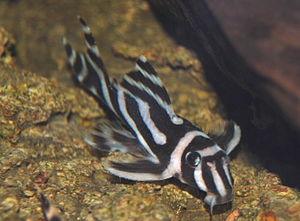
Le pléco-zèbre, pléco zebré ou L-46 est une espèce de poissons de la famille des Loricariidés.
Le barrage de Belo Monte est un barrage sur le Rio Xingu, dans l'État fédéral du Pará au Brésil. Il a fait l'objet de longues controverses et le chantier a été plusieurs fois interrompu sur décision de la justice. Le barrage a démarré et a fonctionné à partir de 2016, pour être inauguré en 2019 après l'installation des dernières turbines.
Les siluriformes forment un ordre regroupant les poissons-chats et les silures, il compte environ le quart des espèces de poissons d'eau douce. Ils sont nommés poissons-chats en référence à leurs barbillons, qui ressemblent aux moustaches d'un chat. Malgré leur nom commun, tous les poissons-chats ne sont pas pourvus de barbillons, les caractéristiques qui classent un poisson dans l'ordre des siluriformes sont, en fait, certaines caractéristiques du crâne et de la vessie natatoire.
Les Loricariidés forment la plus grande famille de poissons-chats, avec 1000 espèces connues et de nouvelles espèces décrites chaque année. Les Loricariidés proviennent des eaux douces du Costa Rica, du Panama, et des zones tropicales et subtropicales d'Amérique du Sud. On connaît des loricariidés dans toutes les eaux douces du Panama à l'Argentine. Ces poissons sont connus pour leur ventouse buccale, et les plaques osseuses couvrant leur corps. Plusieurs genres sont vendus sous le nom de plécos, notamment le pléco commun, et sont très populaires en aquariophilie.
Hypancistrus est un genre de poissons de la famille des Loricariidae, particulièrement prisé en aquariophilie. Le plus populaire d'entre eux est Hypancistrus zebra, qui a donné aux représentants du genre leur nom commun de "Plécos zébrés".
L'endémisme caractérise la présence naturelle d'un groupe biologique exclusivement dans une région géographique délimitée. Ce concept, utilisé en biogéographie, peut s'appliquer aux espèces comme aux autres taxons et peut concerner toutes sortes d'êtres vivants : animaux, végétaux ou autres.